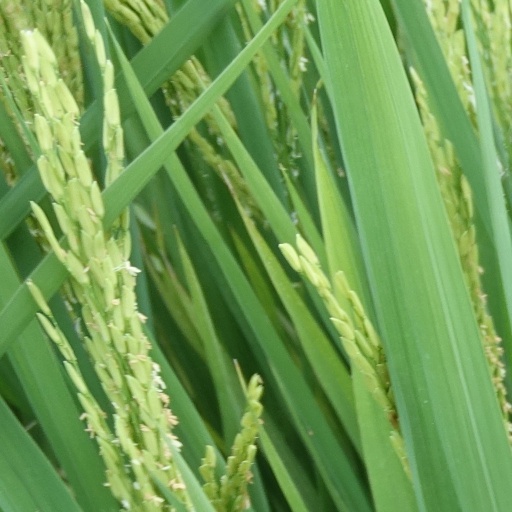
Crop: rice